Involuntary treatment

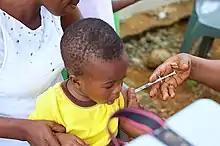

The faith of Jehovah's Witnesses forbids blood transfusion. Courts in the United States have consistently upheld the right of competent adults to decline blood transfusion even when it would be life-saving, though there have been exceptions where the death of a patient could leave a child orphaned.